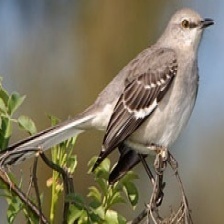
Species: NORTHERN MOCKINGBIRD
Scientific name: MIMUS POLYGLOTTOS